Rock gegen Rechts

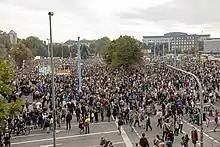
Audience in Chemnitz in 2018

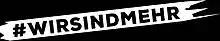
Logo

The stabbing of a man in Chemnitz on 26 August 2018 led to demonstrations against immigrants, involving around 6,000 people in xenophobic riots. A concert was organised, conceived as a counter demonstration and titled "Wir sind mehr" (We are more). The local band Kraftklub played for around 65,000 listeners, with artists including Die Toten Hosen, Casper, Feine Sahne Fischfilet, K.I.Z, Marteria, and Trettmann.